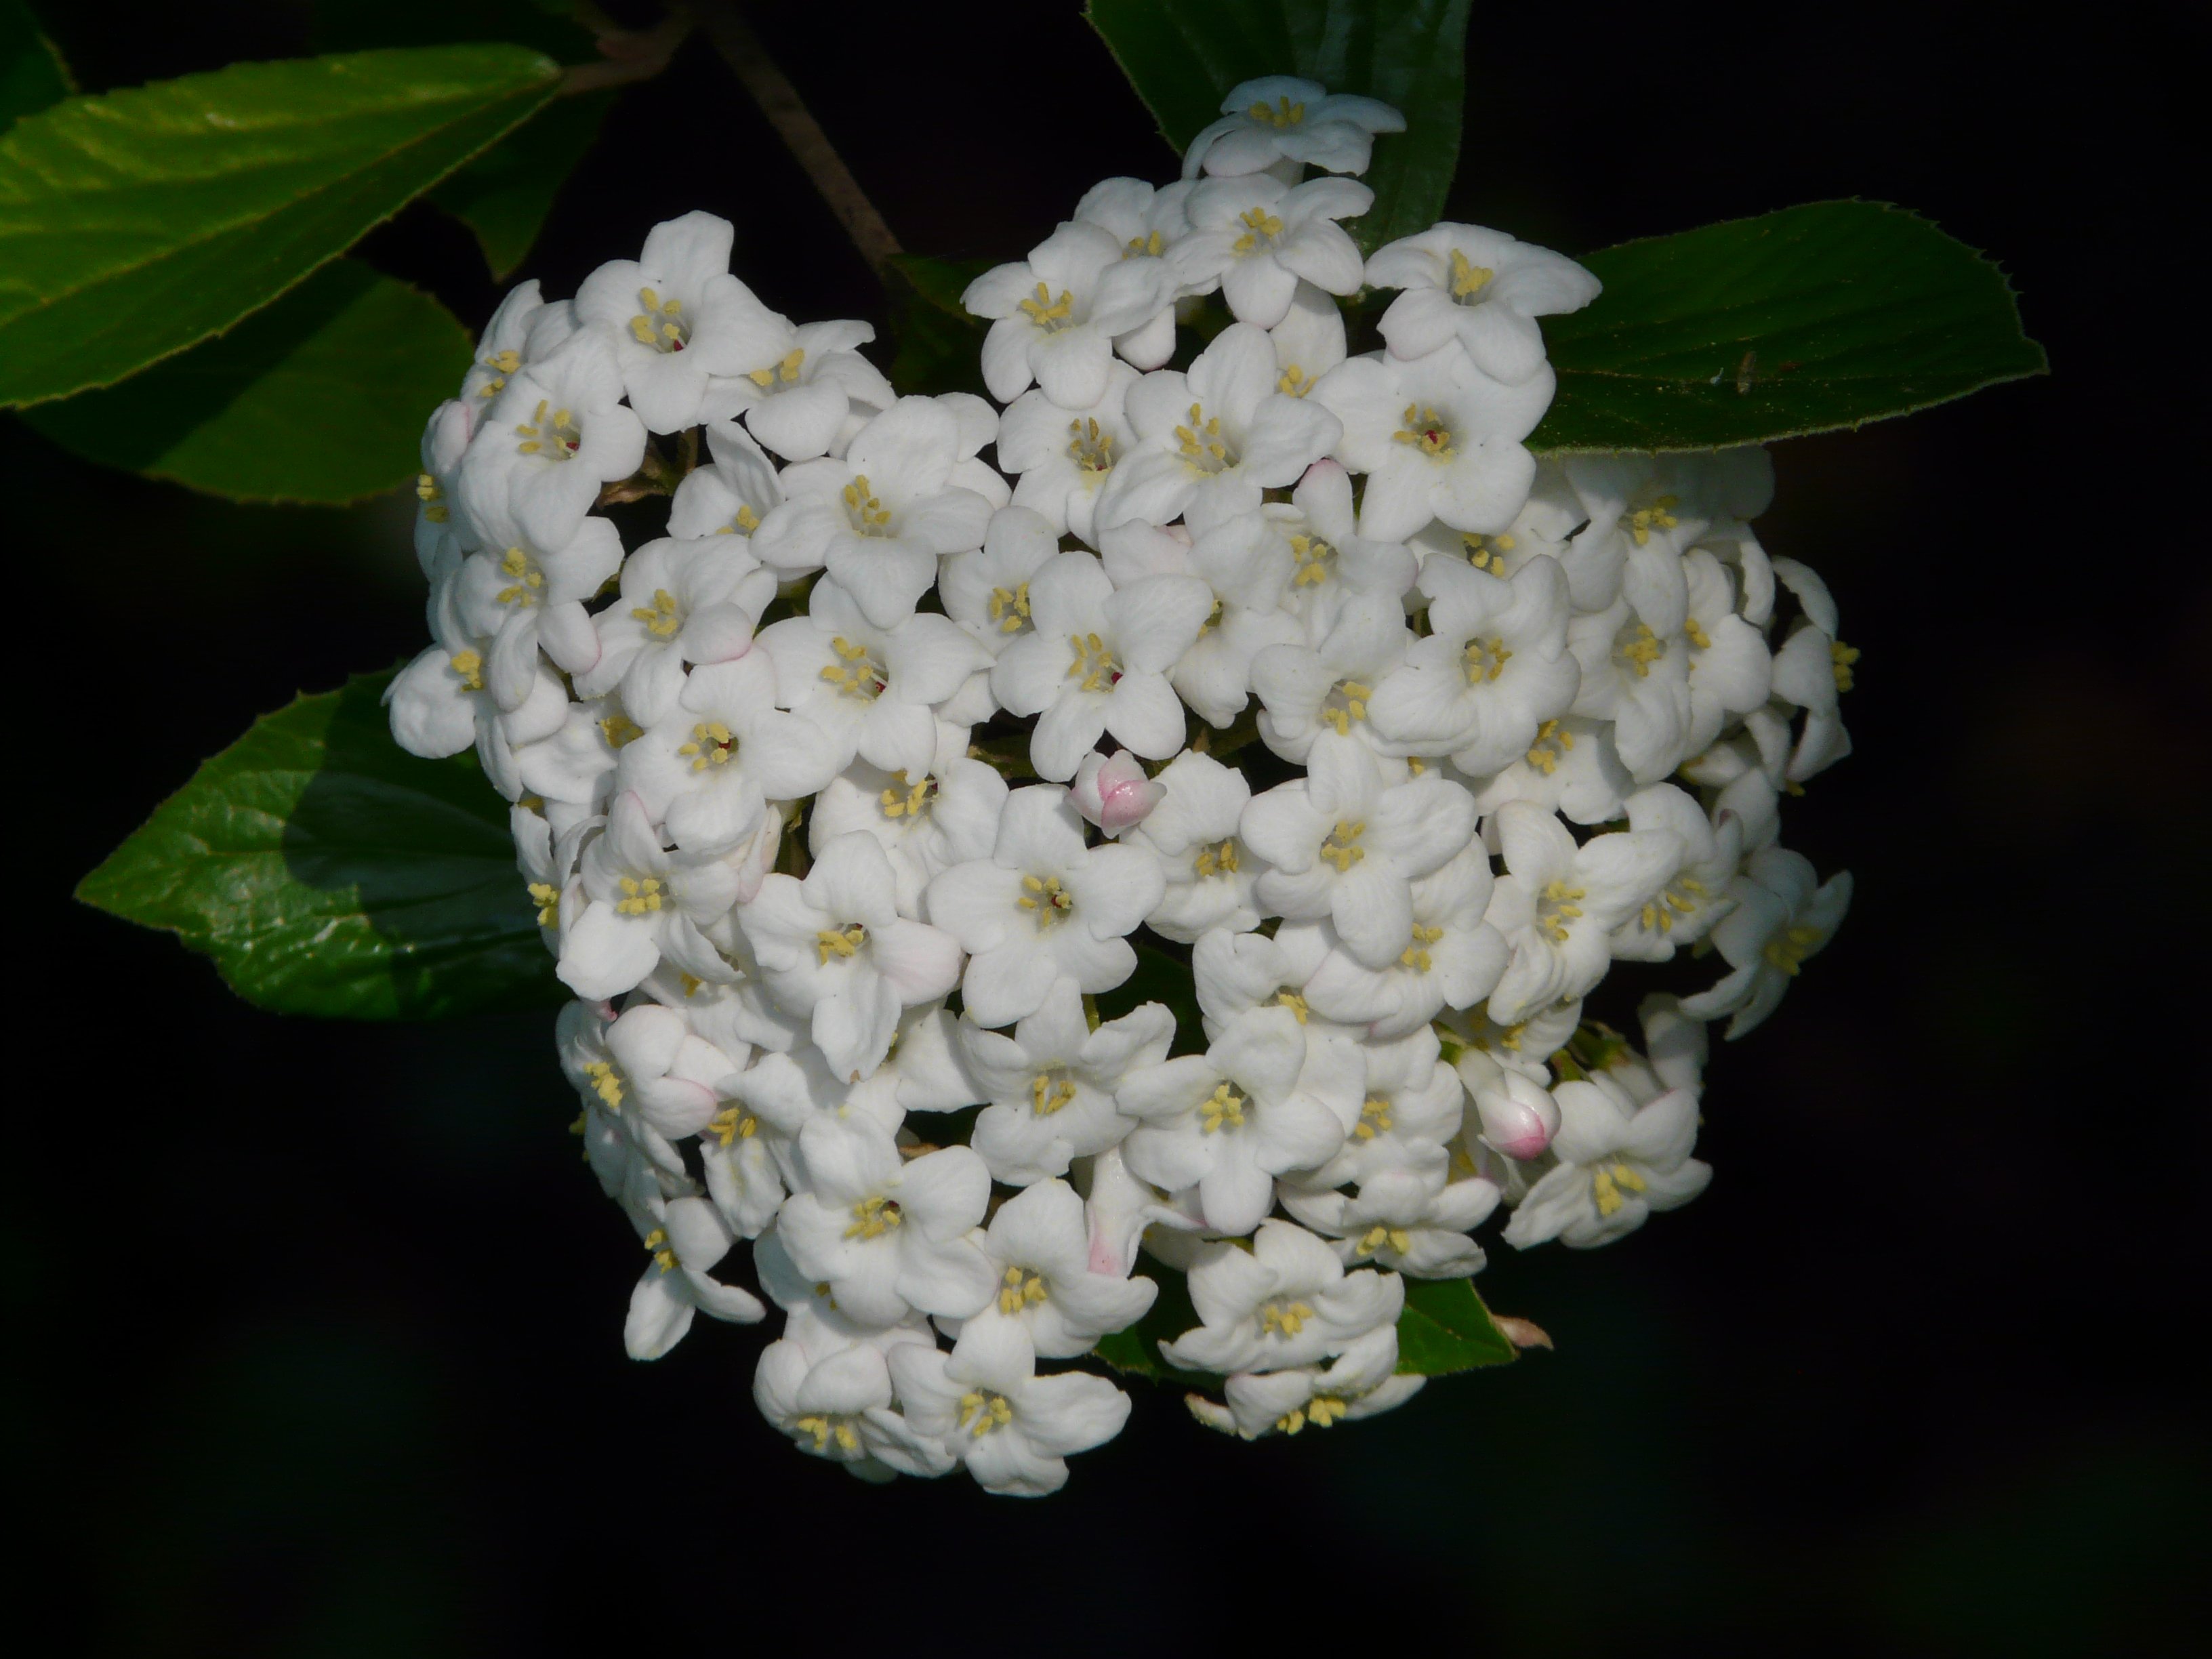
blossom, plant, white, flower, bloom, bush, spring, macro, botany, close, flora, shrub, viburnum, jasmine, flowering plant, snow ball, fuzzy snowball, musky herb greenhouse, lantana camara, land plant, moschatel family